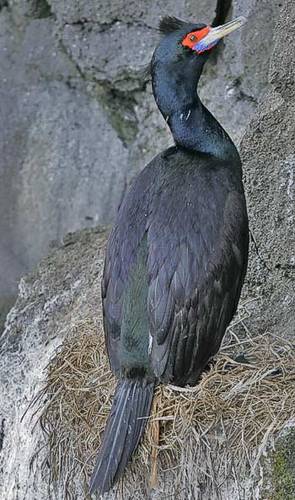
this bird is all dark gray with an orange superciliary mask.
the bird has a black color all over its body aside from a green patch on its back and an orange eyebrow patch.
this black bird has a red crown with a blue supercillary and a flat beak.
this is a large black bird with a lengthy neck, orange eye patch, and a flat white beak.
this is a large, black bird with purple on the wingbars and orange on the cheek patches.
this bird has wings that are black with a black belly
this is a large black bird with a red eye and a white large bill.
this bird has a red supercilliary with black crown and tan bill.
this particular bird has a belly that is gray with orange cheek patches
this bird has wings that are black and has a long neck
Species: Red Faced Cormorant